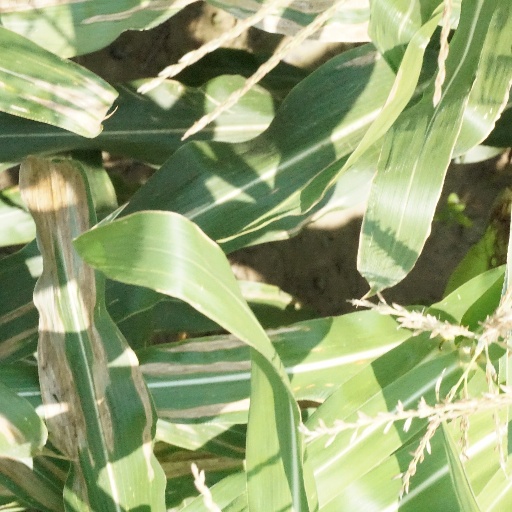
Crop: maize; corn